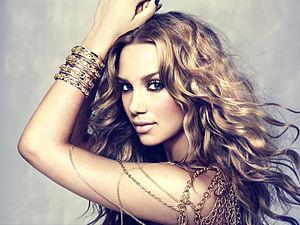
Agnes Emilia Carlsson, plus couramment désignée sous le nom d'Agnes, est une chanteuse suédoise de pop et dance, gagnante de la deuxième saison de l'émission Idol en 2005. Après cette victoire, elle a signé un contrat avec Sony Music et sortit son premier album : Agnes et a suivi avec Stronger qui est arrivé au Top des 60 meilleurs albums. En début d'année 2008, ayant des divergences avec son label, Agnes le quitte et signe un contrat avec un label indépendant, Roxy Records. Le 28 octobre 2008, son troisième album Dance Love Pop est sorti et est arrivé 5ᵉ en Suède, 70ᵉ en Australie, 38ᵉ en France, 45ᵉ aux Pays-Bas, 112ᵉ en Angleterre et 52ᵉ aux États-Unis. Ses singles On & On et Release Me sont devenus des hits internationaux et sont arrivés tous les deux au Top 10 dans le rang mondial. Release Me est arrivé au Top du Hot Dance Club Songs et 5ᵉ en Angleterre. Ce single fera vendre près de 900 000 copies dans le monde. Elle a vendu 108 000 albums en Suède et 160 000 albums en France. Agnes a déclaré être fan de Stevie Wonder, Leona Lewis, Janet Jackson et Whitney Houston qui sont ses sources d'inspirations.